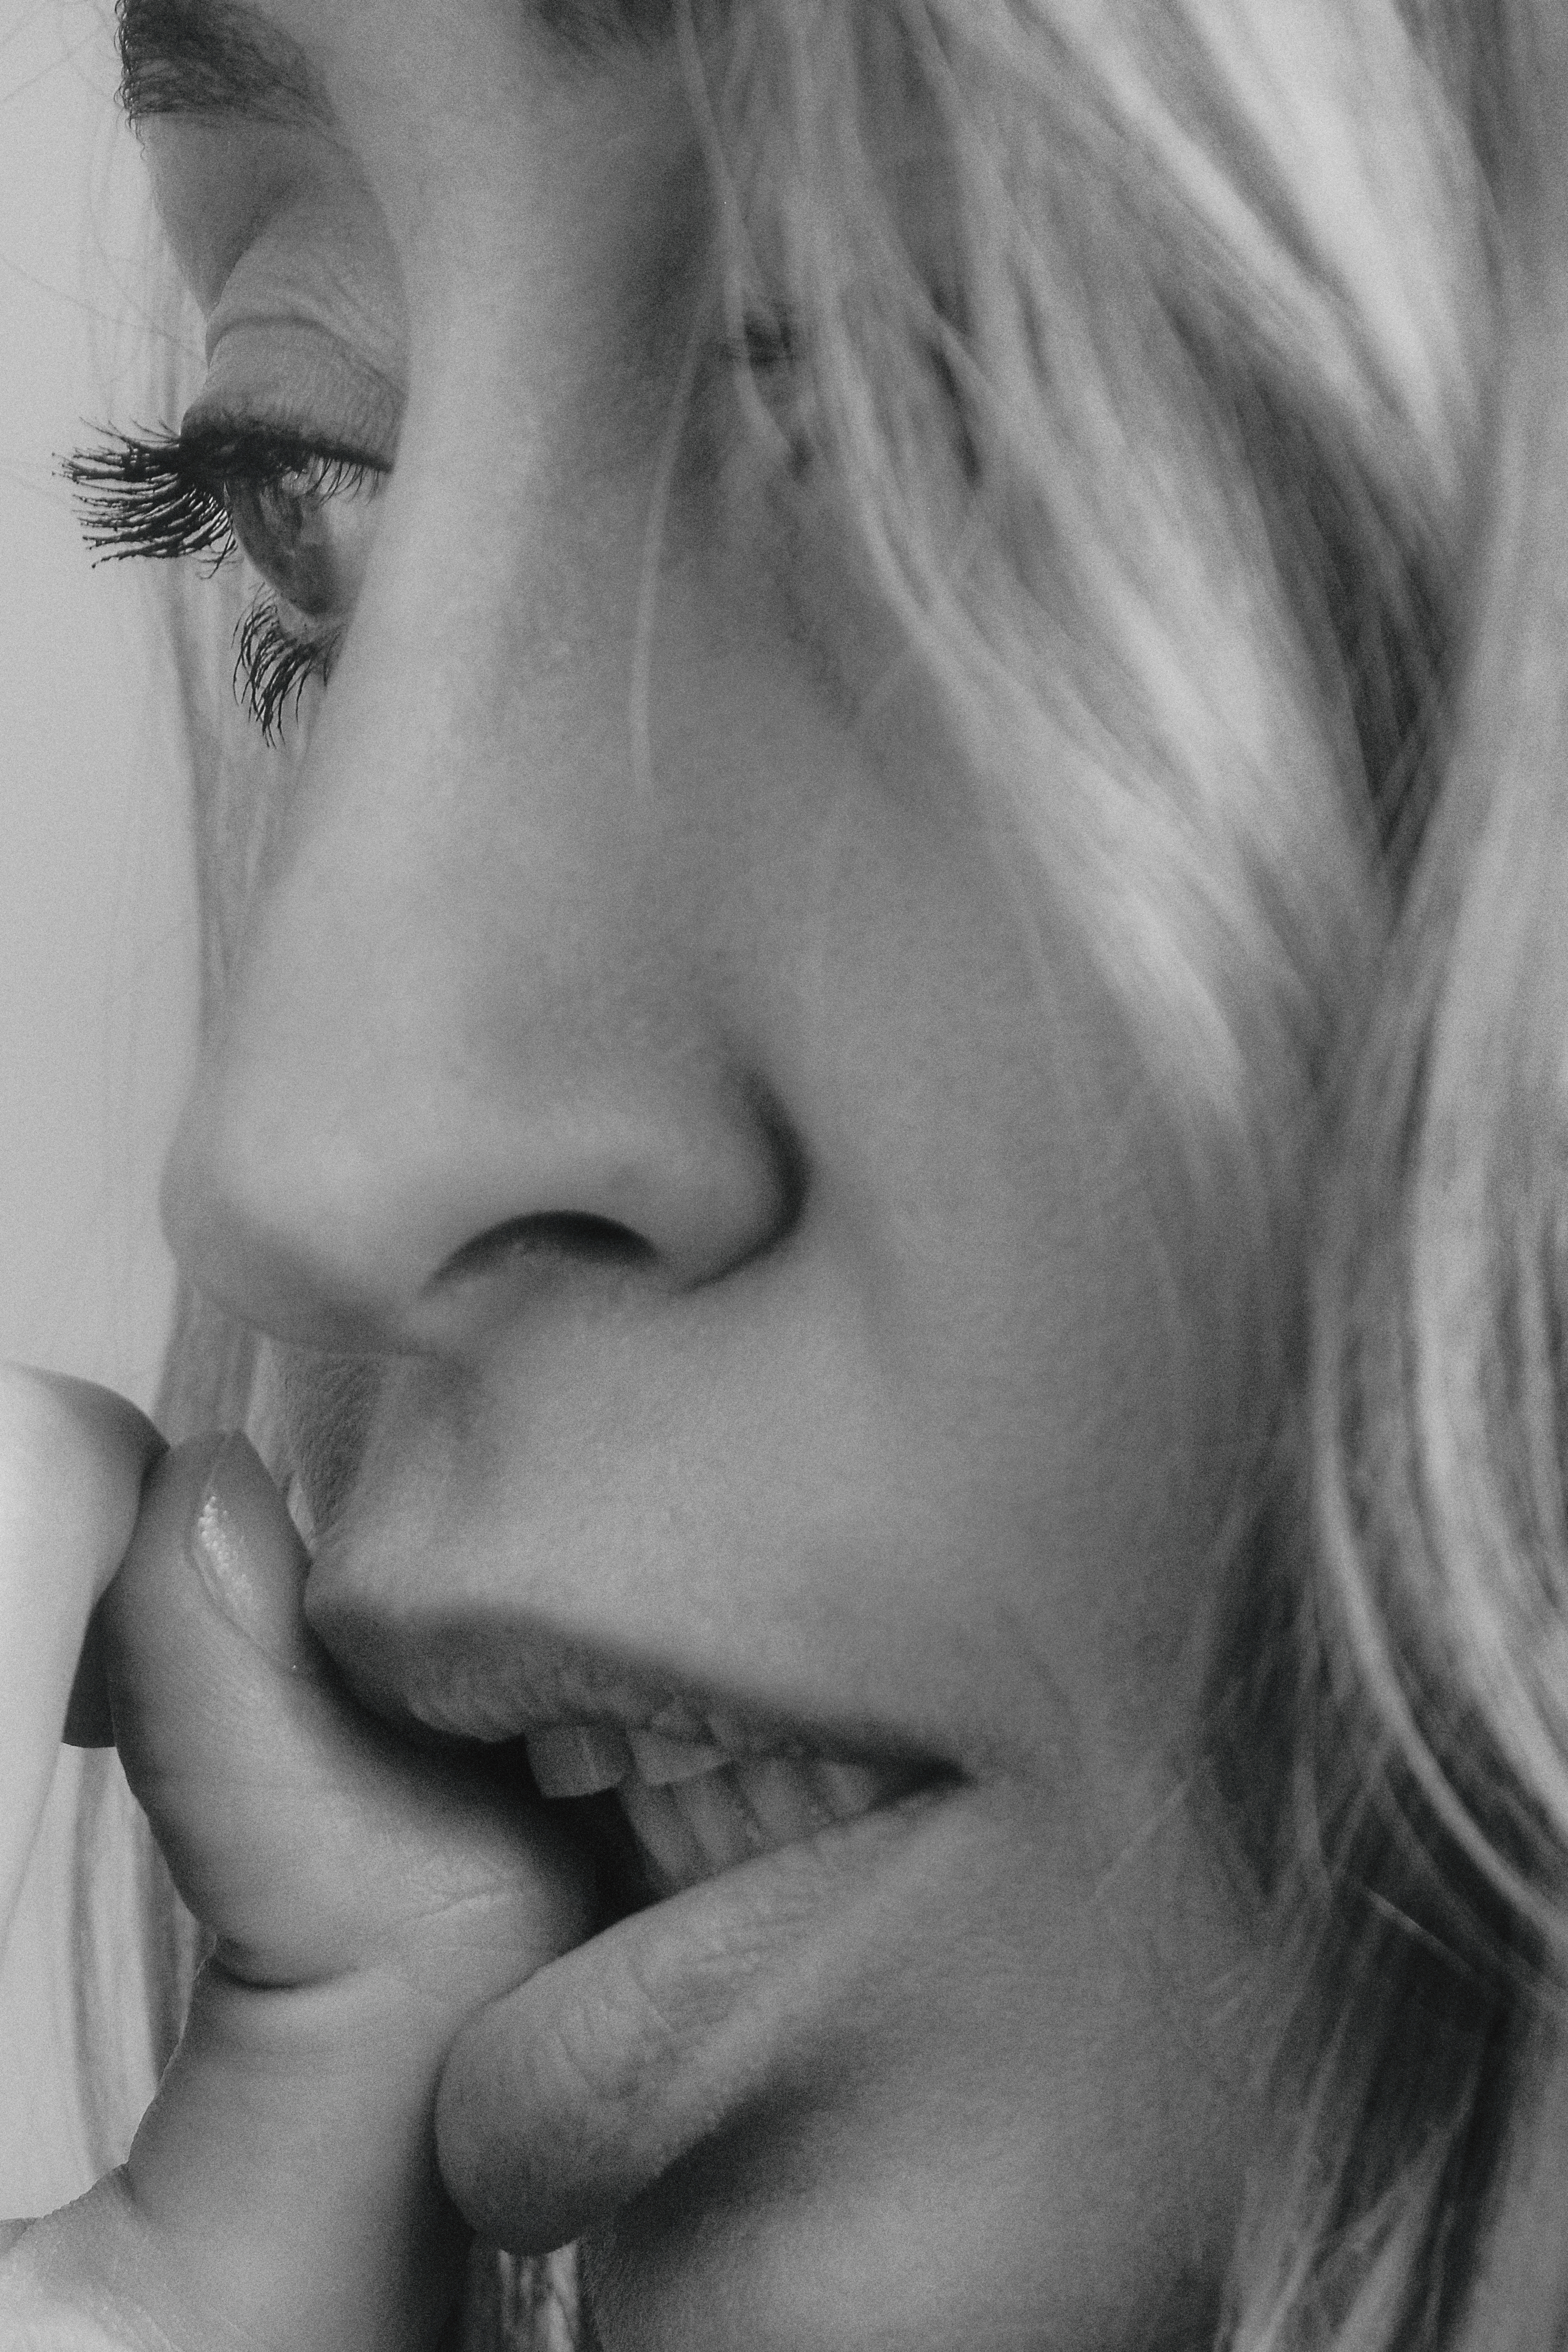
girl, monochrome, retro, face, beautiful, look, studio, portrait, hair, nose, lip, skin, facial expression, eyebrow, chin, head, cheek, beauty, close up, mouth, eye, smile, black and white, forehead, blond, organ, jaw, photography, hand, monochrome photography, child, eyelash, gesture, neck, portrait photography, happy, tooth, ear, style, laugh